Paldai

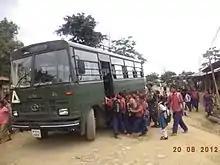
School bus provided by Assam Rifles

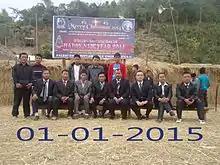
Kumtha Ni

The village can be accessed through the National Highway No. 59, or the Indo-Burma road from Imphal via